Divya S. Iyer

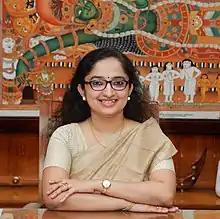
Iyer at her office in Pathanamthitta collectorate, 2021

Dr. Divya Sesha Iyer IAS (born 16 October 1984) is an Indian bureaucrat, medical doctor, editor, and author who is part of the Indian Administrative Service in Kerala. She is the managing director of Vizhinjam International Seaport Thiruvananthapuram. She previously has held the posts of District Collector of Pathanamthitta and Mission Director of Mahatma Gandhi NREGA.